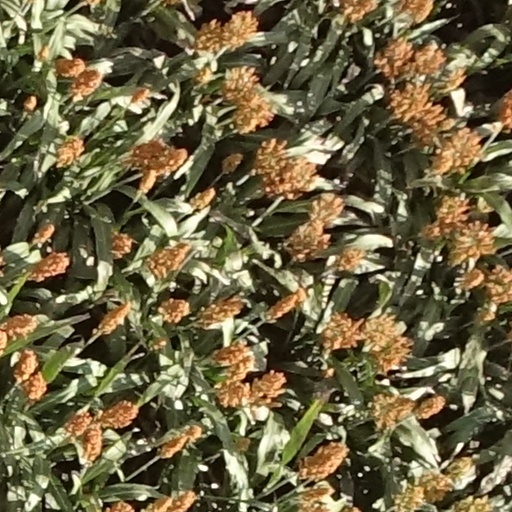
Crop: sorghum